Margherita Pavesi Mazzoni

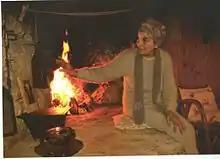

Born in Milan, Margherita Pavesi Mazzoni was attracted to music and figurative painting from an early age. In 1961 she met Aldo Carpi, who was at the time director of the Academy of Fine Arts of Brera, and became his student; during these years she dedicated her artistic research to figurative and expressionist art. Given her promise, she was selected to attend the school of Aldo Salvadori in both Milan and Bergamo.